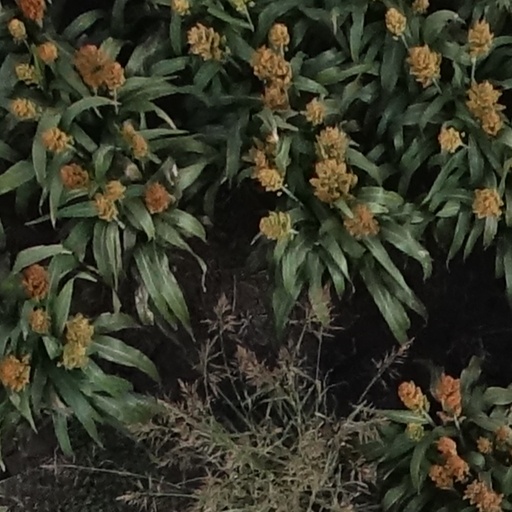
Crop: sorghum